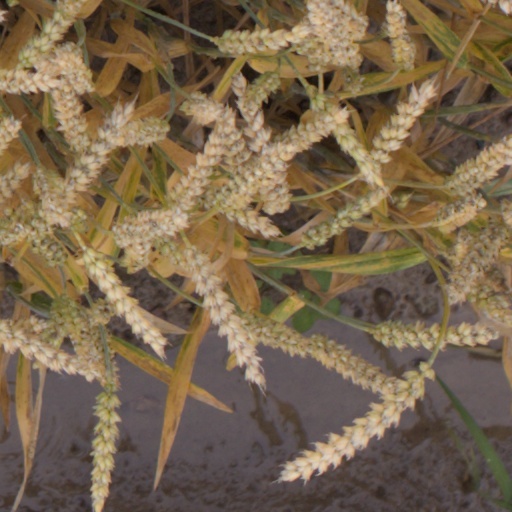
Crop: wheat